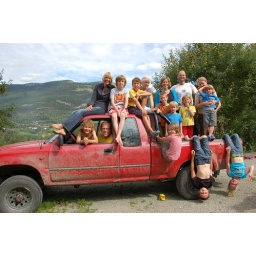
The bunch of wildlings running in and out of our house :)